By Jupiter

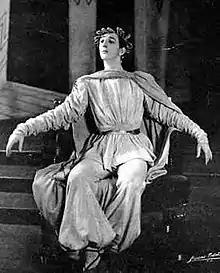
Ray Bolger in the original Broadway production

By Jupiter is a musical with a book by Lorenz Hart and Richard Rodgers, music by Rodgers, and lyrics by Hart. The musical is based on the play "The Warrior's Husband" by Julian F. Thompson, set in the land of the Amazons. "By Jupiter" premiered on Broadway in 1942 and starred Ray Bolger, and was the last musical written by Rodgers and Hart; when Hart’s erratic behavior was often the cause of friction between him and Rodgers and led to a breakup of their partnership the following year before his death. Rodgers then began collaborating with Oscar Hammerstein II.